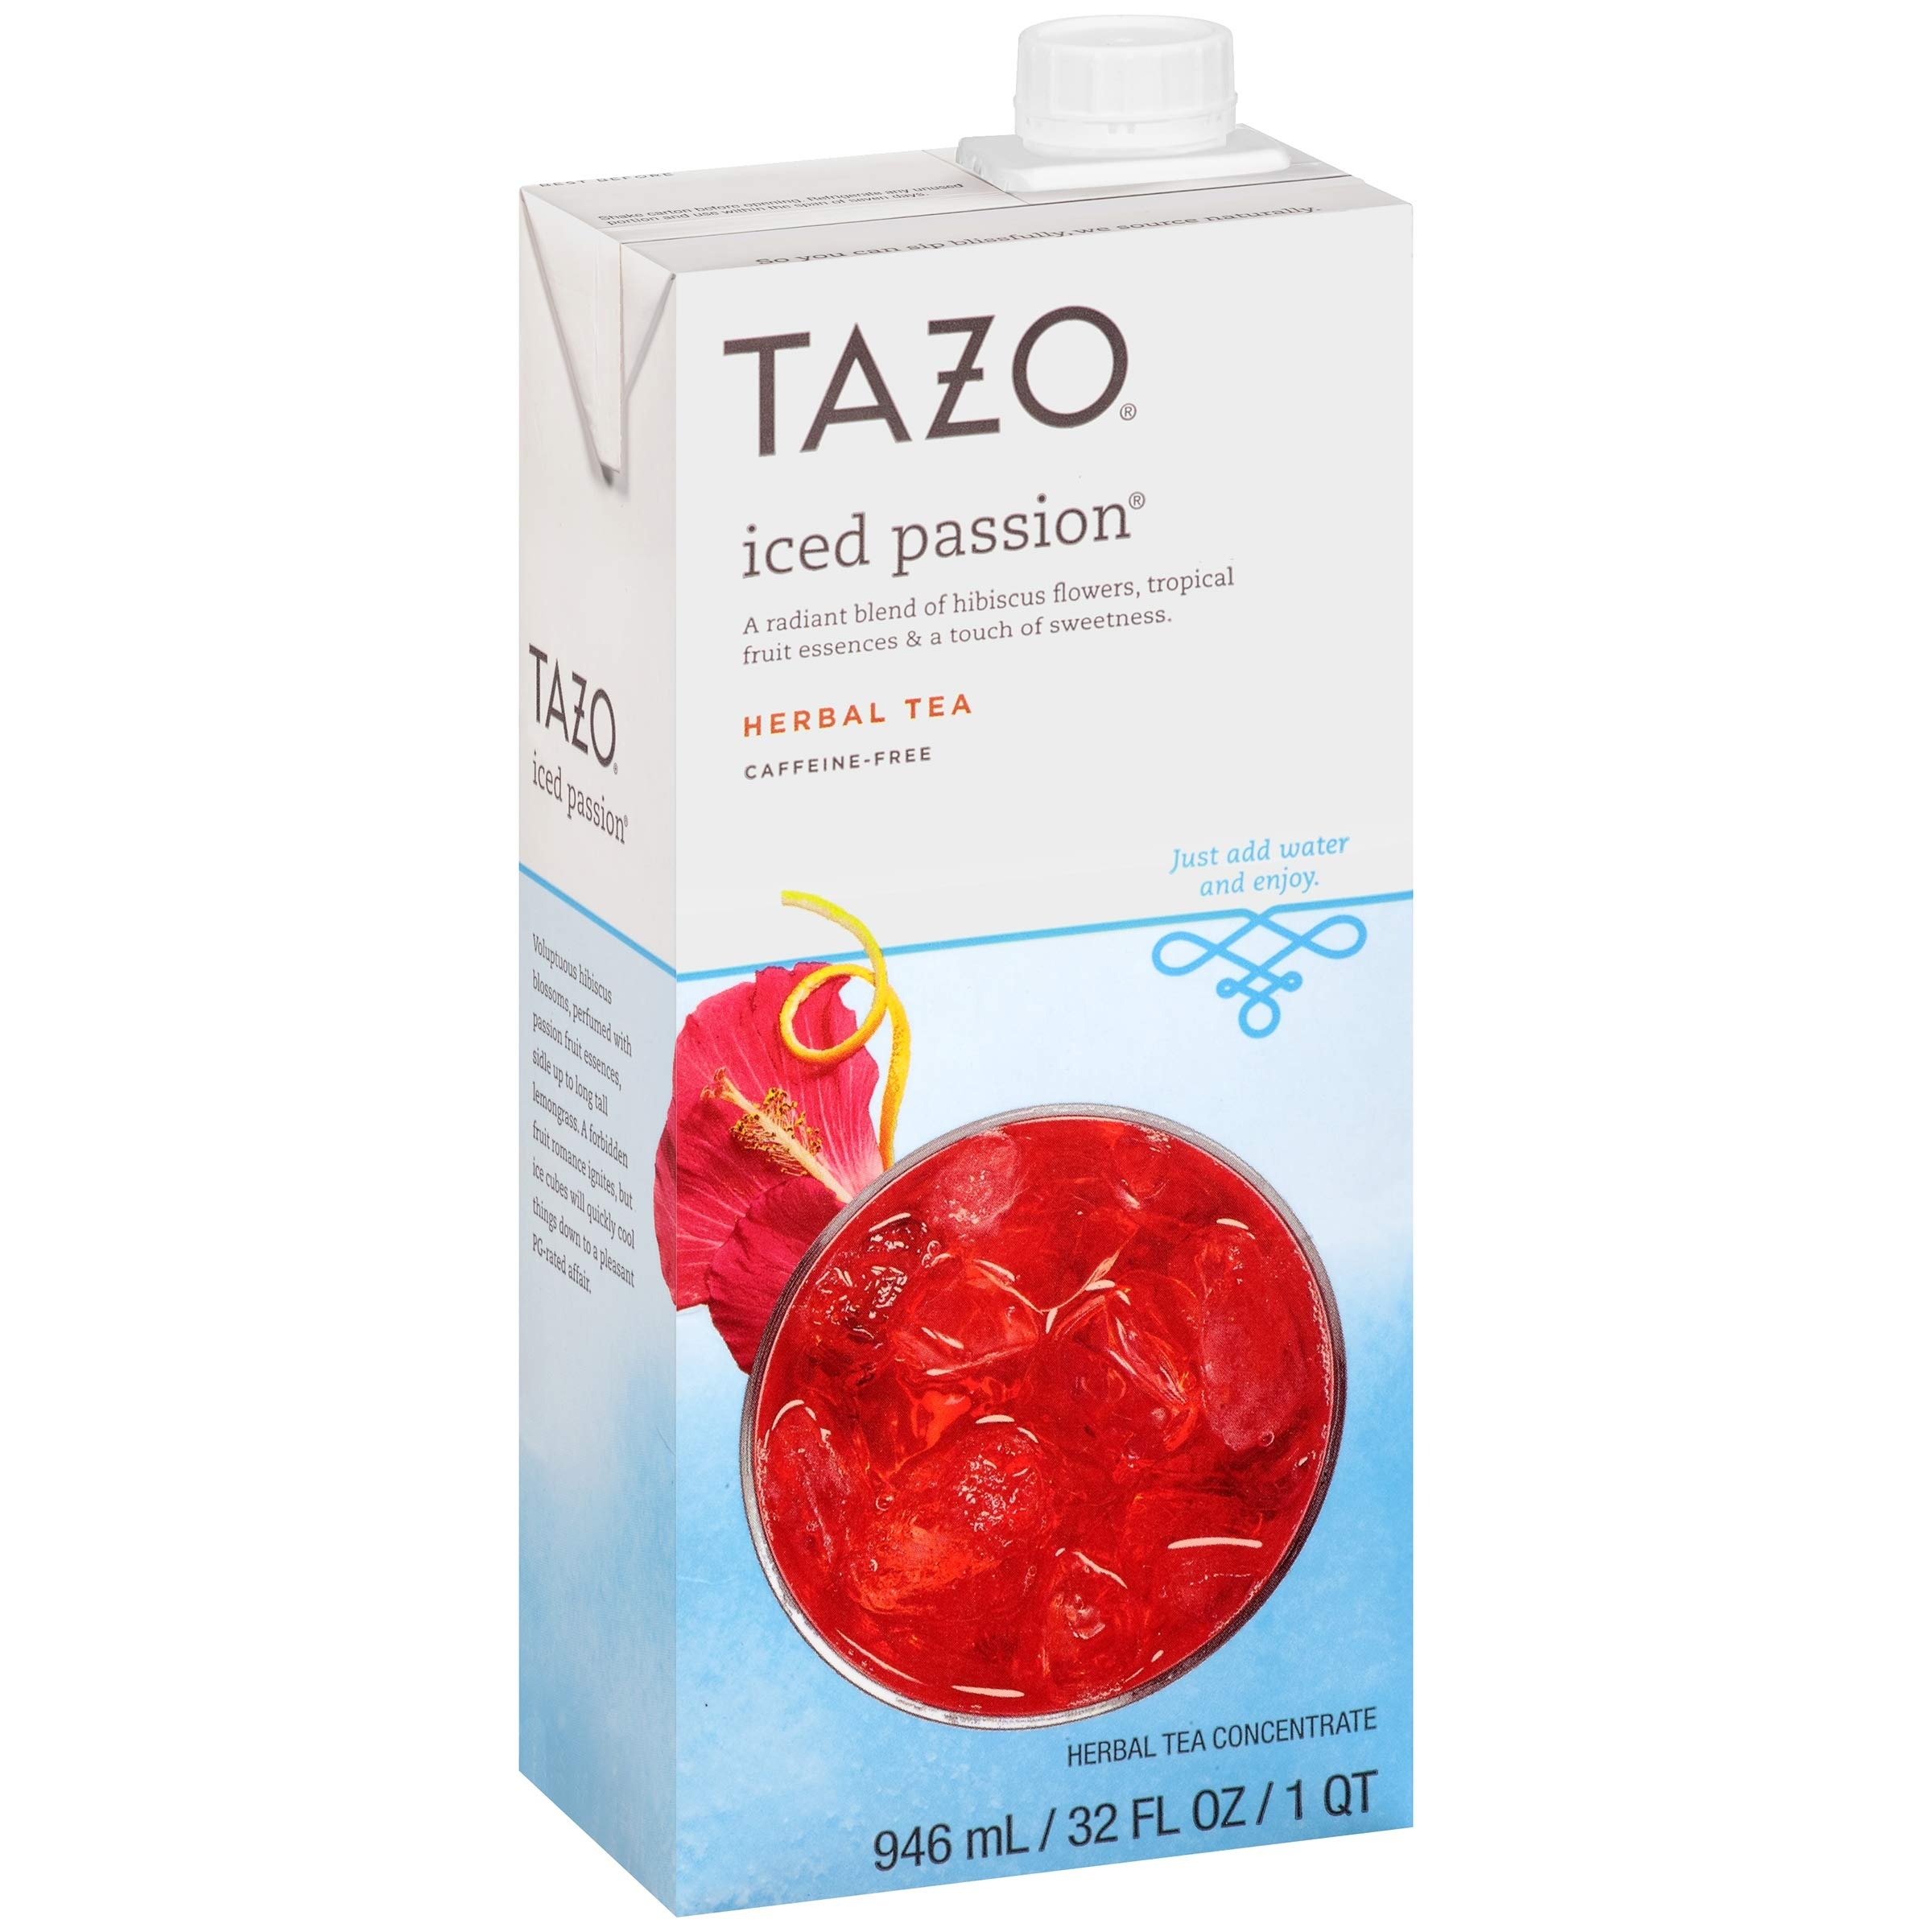
Item Name: Tea,Iced Passion,Conc
Value: 64.0
Unit: Fl Oz

Price: 5.89